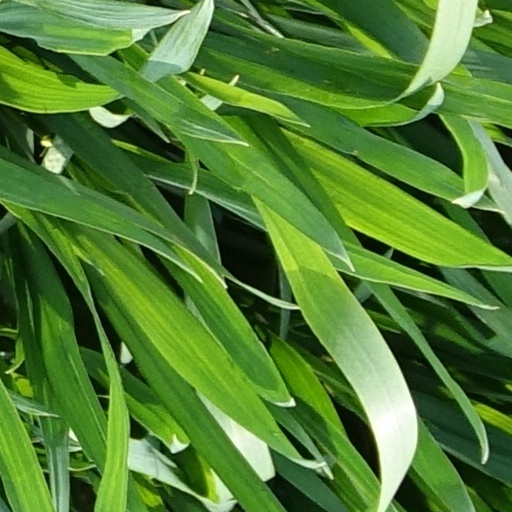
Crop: wheat